Licuala cattienensis

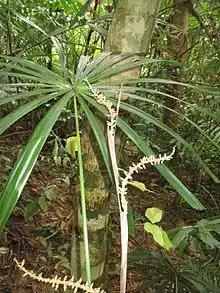
Inflorescence (as above)

The plants have solitary stems (but sometimes with basal shoots), maximum: 2 m tall and 40 mm in diameter. There are typically 18 leaves; leaf sheaths are not known in their entirety, they are extended above the petioles into "ocreas" (extensions of the leaf sheath), which are 200 mm long. Petioles are 1.36 m long, 4 mm wide at the apices, with widely spaced, recurved, thorns. Leaf blades are approximately 800 mm wide, split into 12 segments, these with straight sides; middle segment not wider than the others (and not split with no petiolules) 465 mm long, 65 mm wide at the apex; indentations leading to adaxial folds 5 mm deep, those leading to abaxial folds 3 mm deep, indentations deeper on lateral segments.